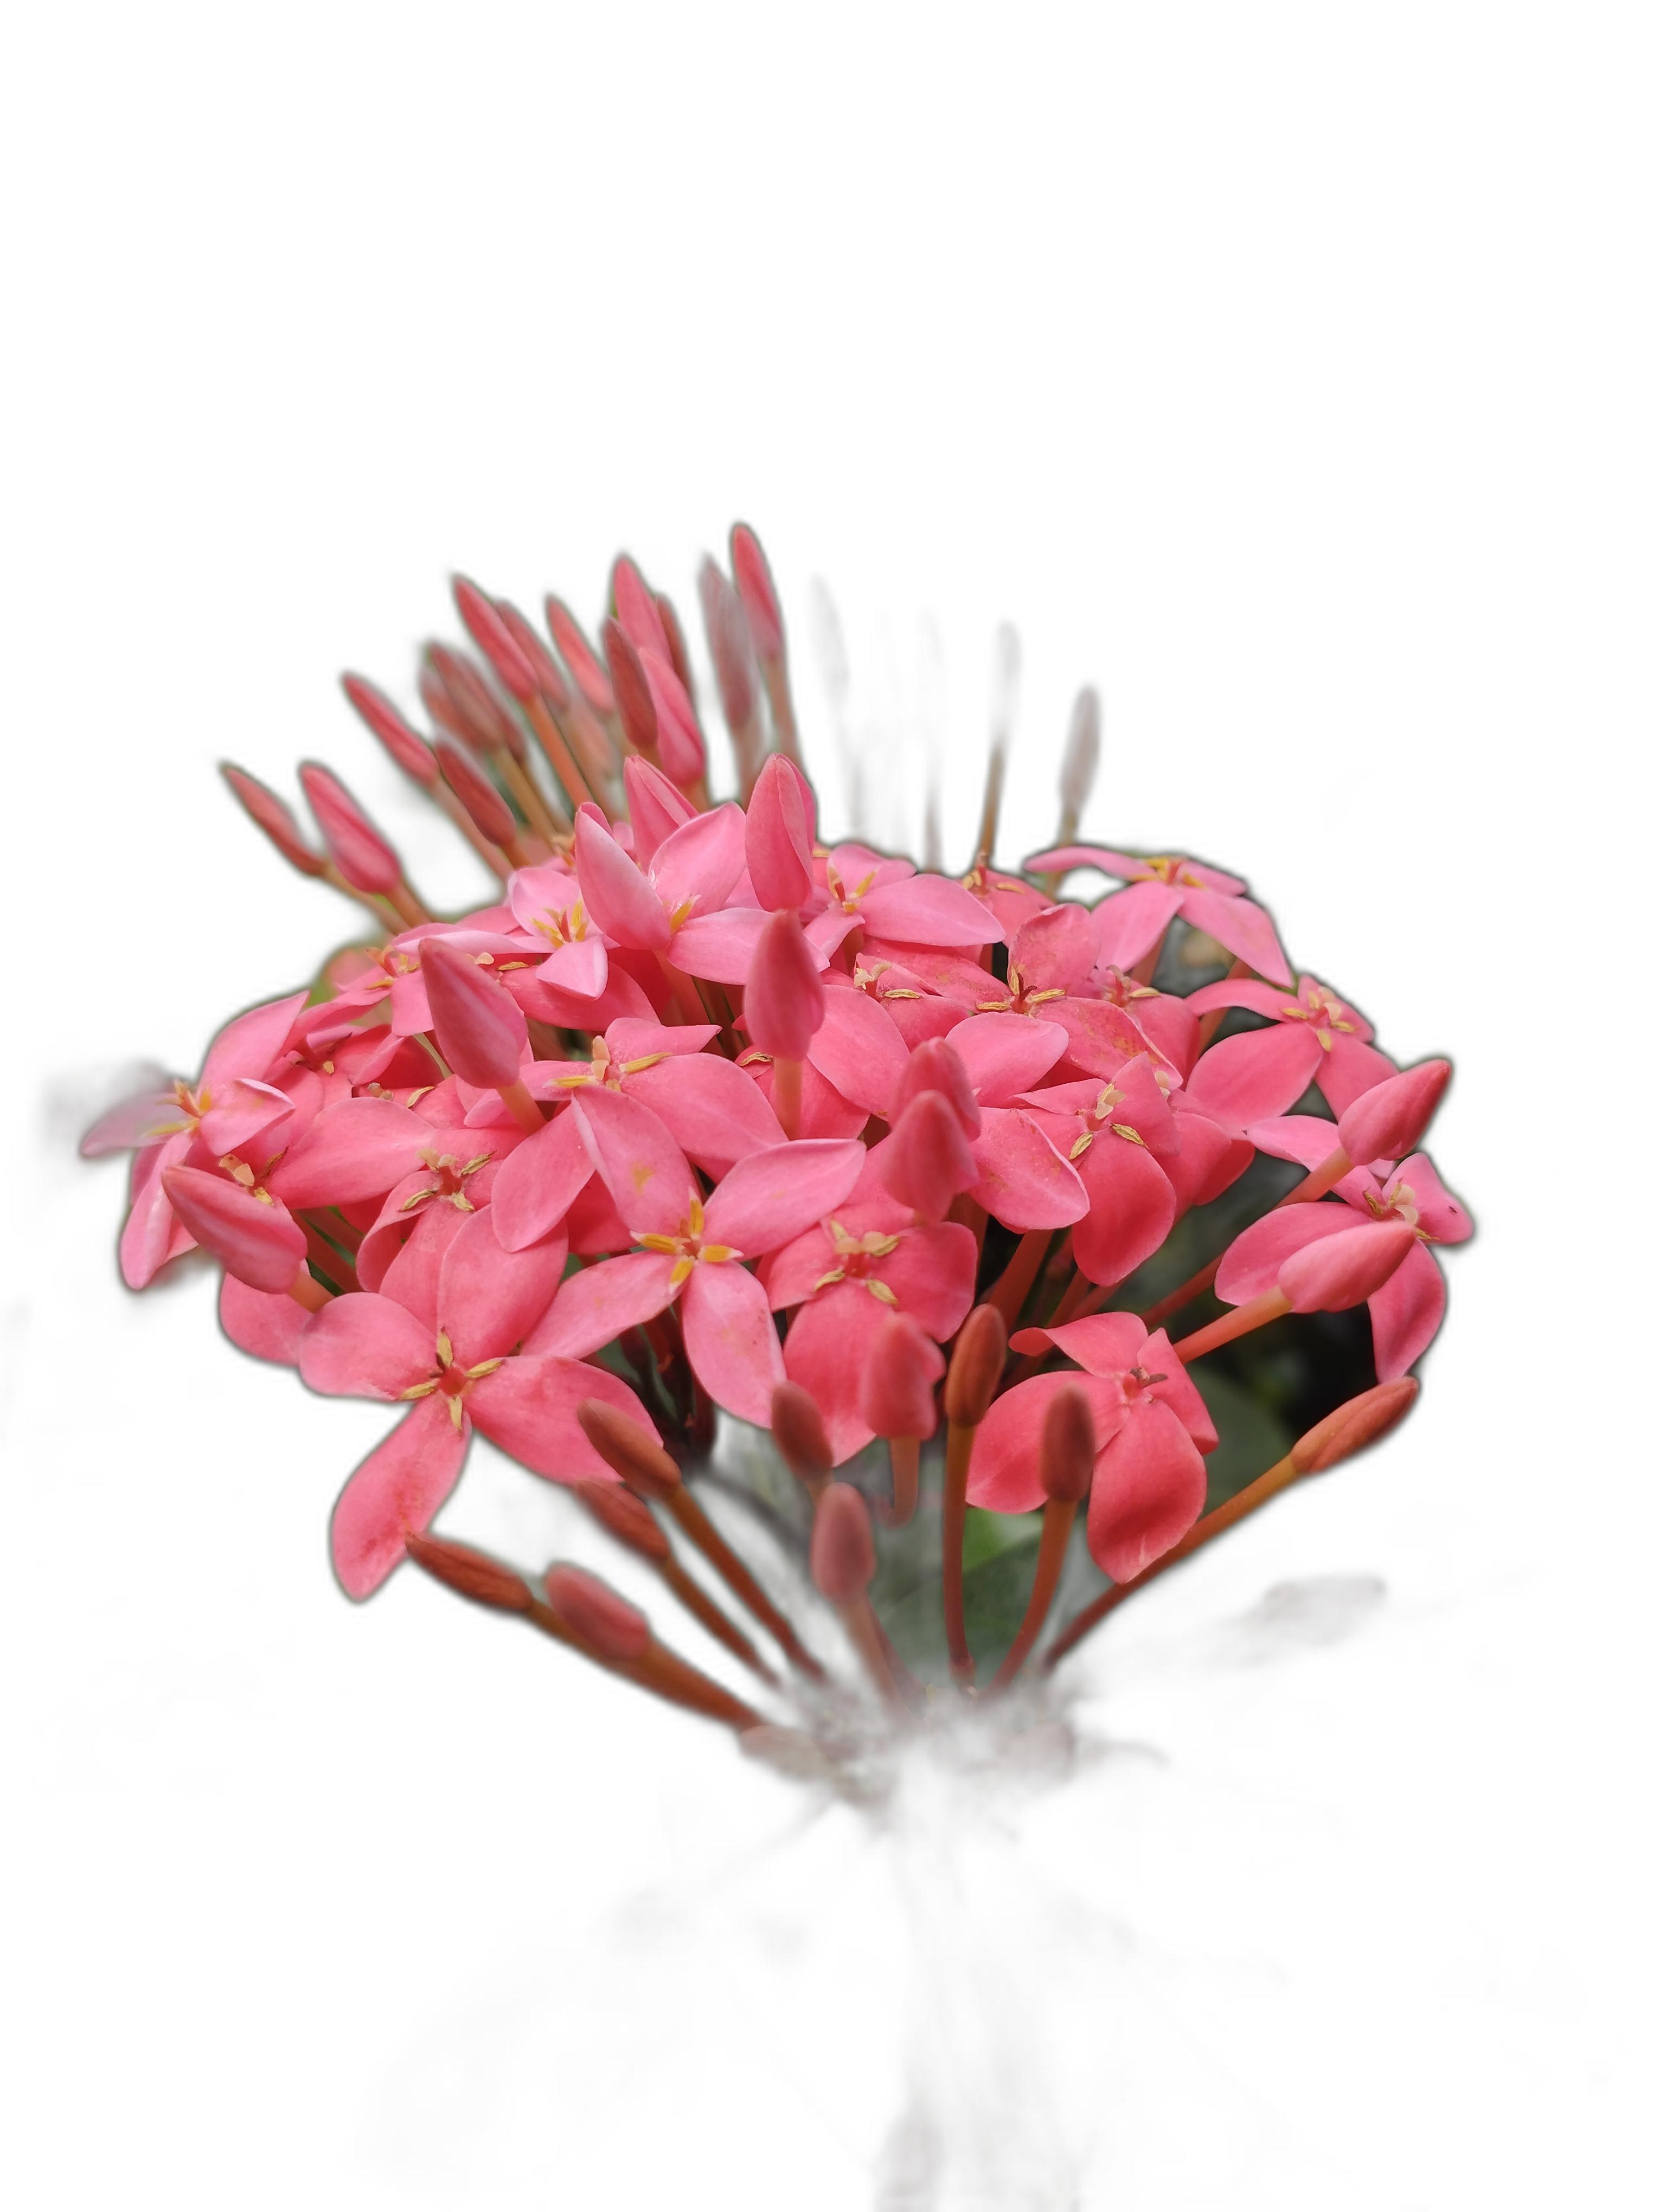
Label: Jungle geranium